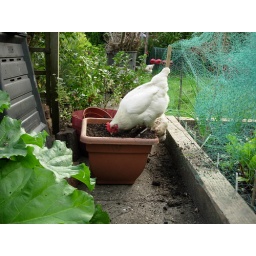
put some soil in a pot - put pot on one side - turn round, chicken in pot